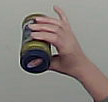
Product: barilla_pesto